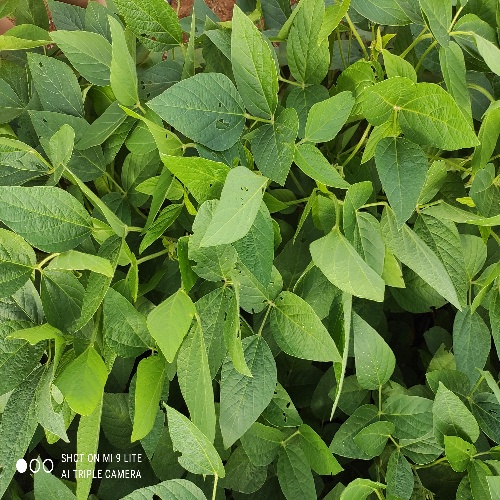
Label: Caterpillar